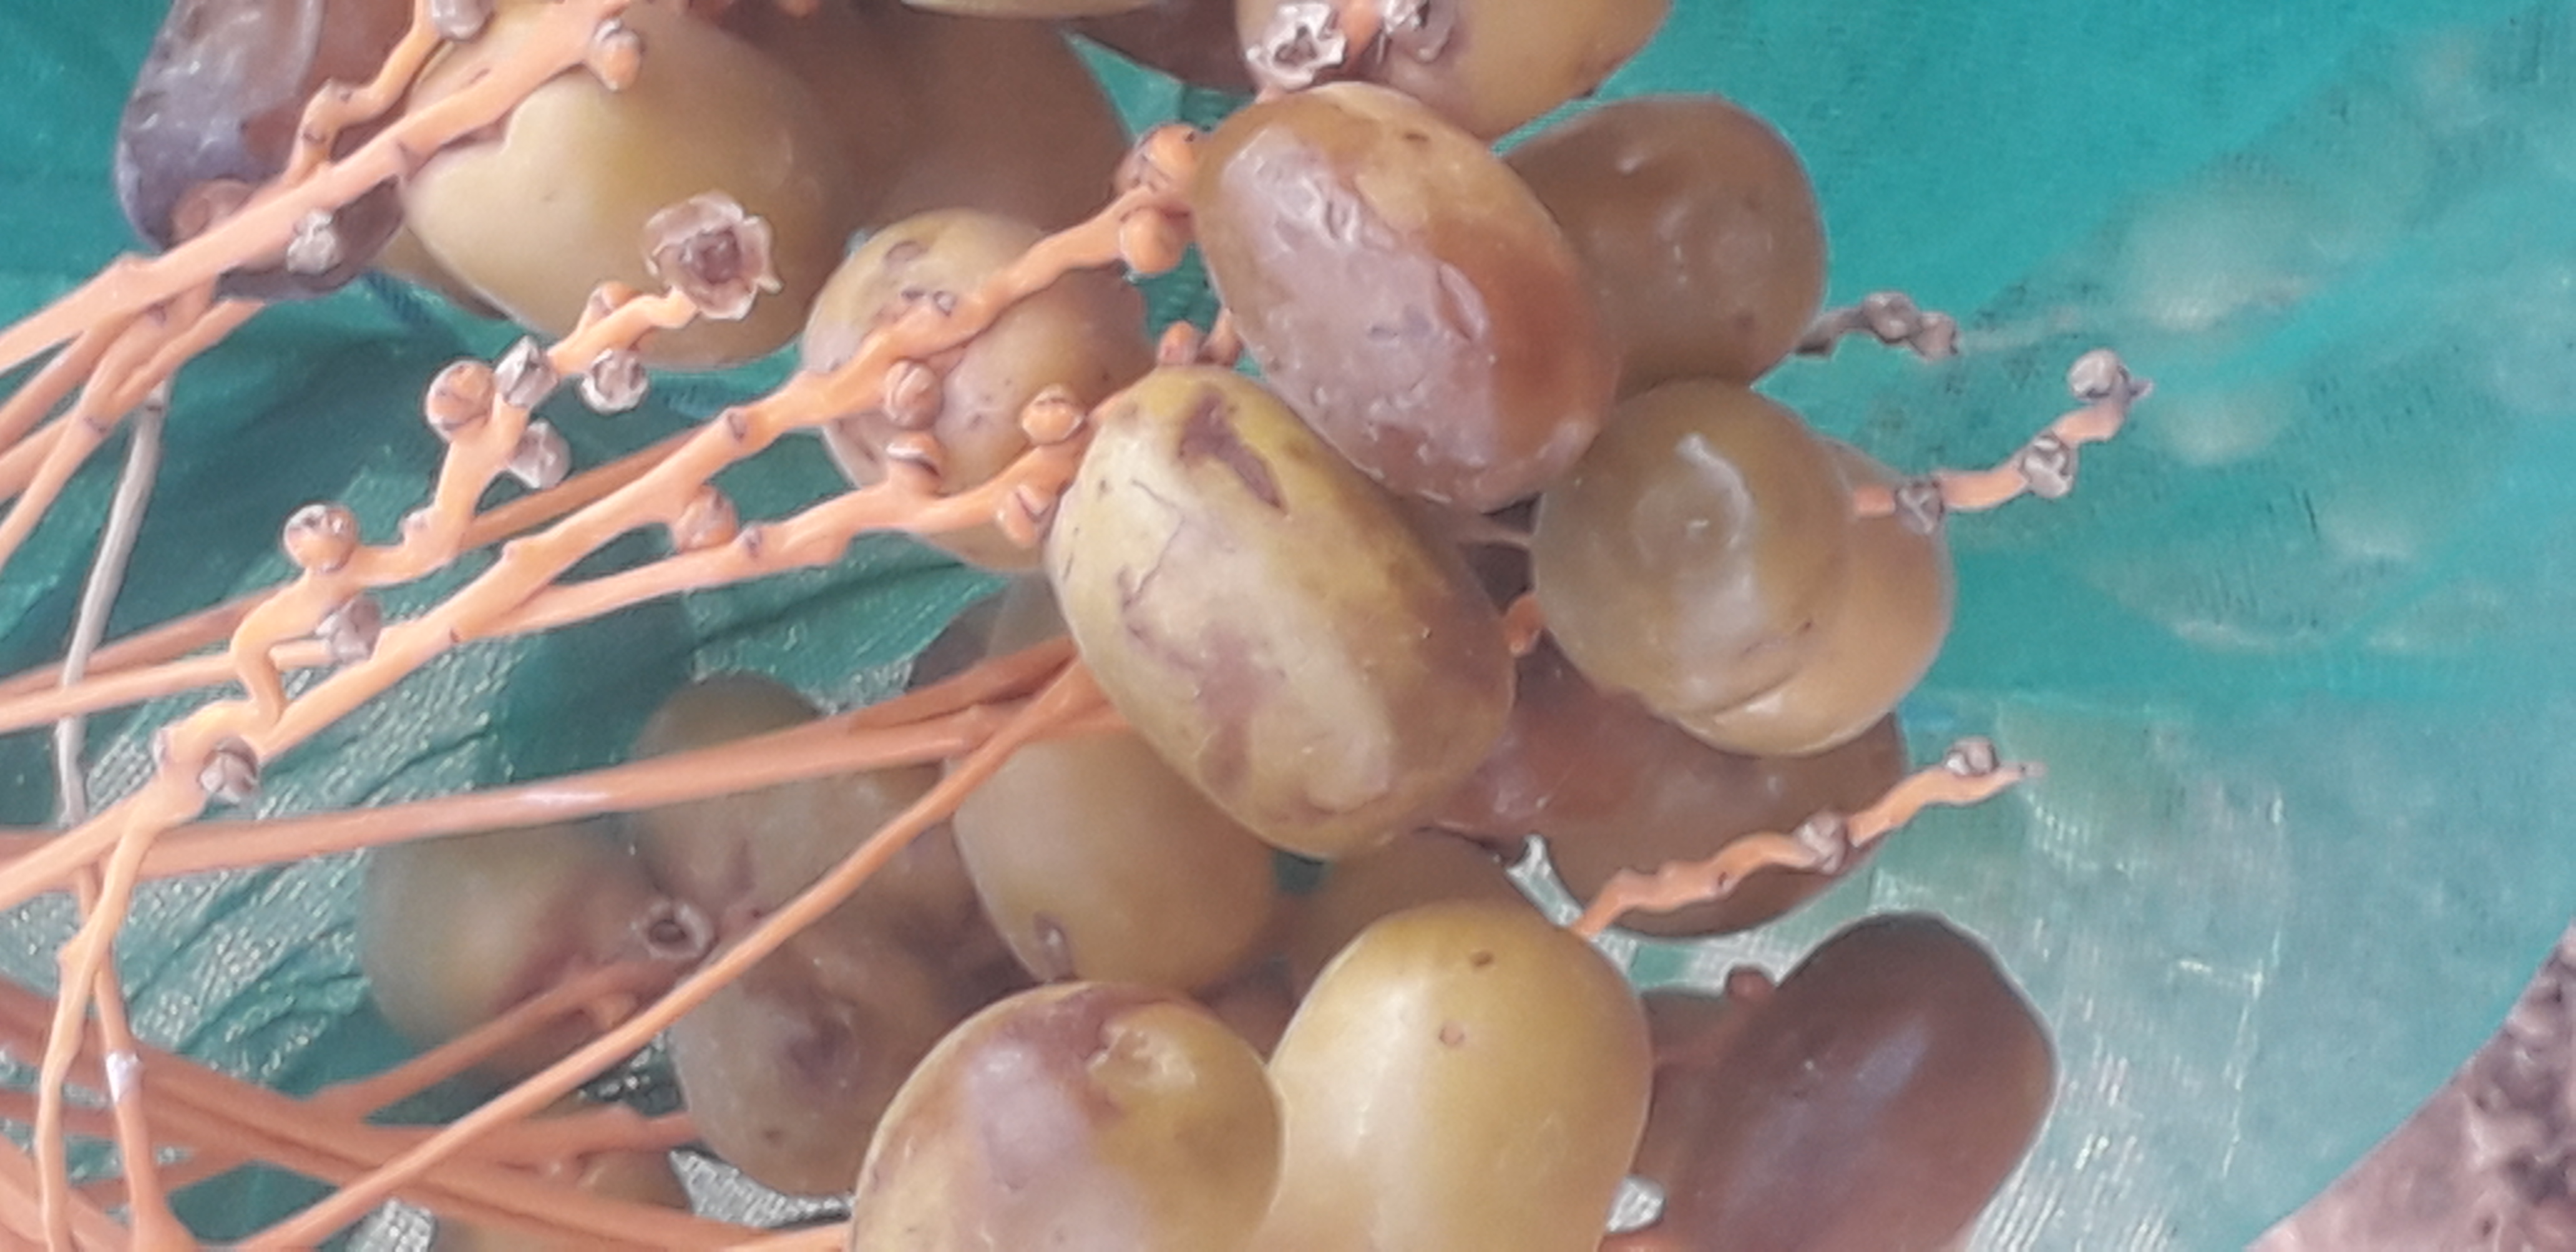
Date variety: Boufagous